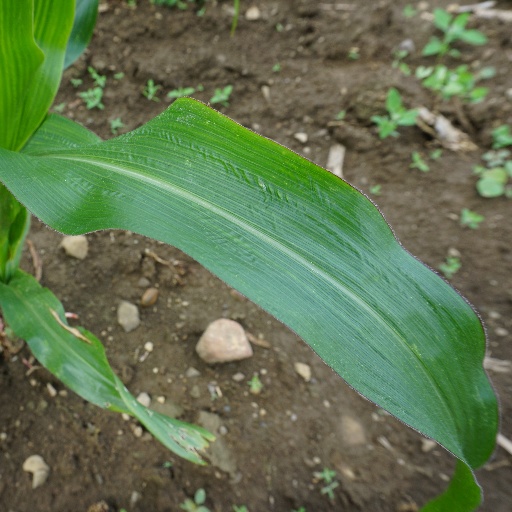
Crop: maize; corn